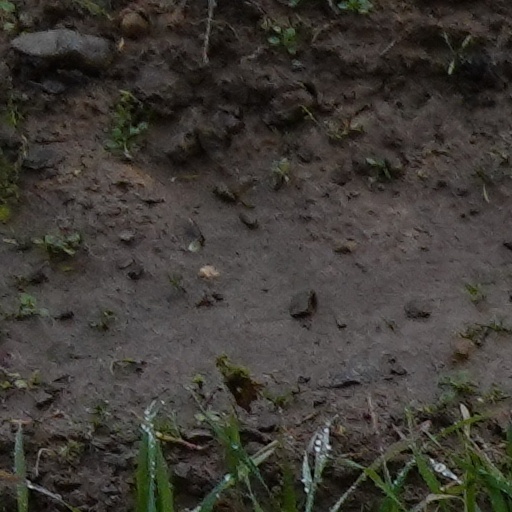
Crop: wheat